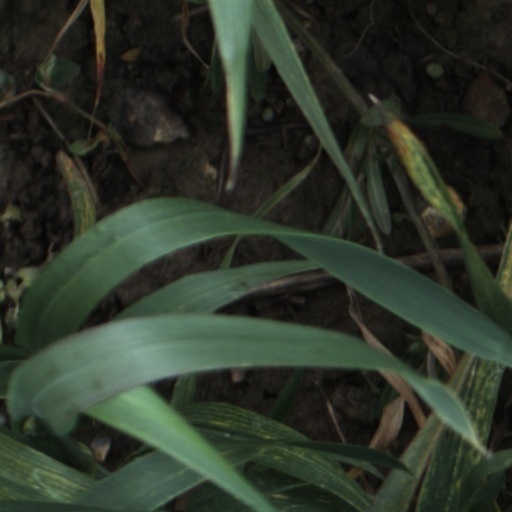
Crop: wheat